Stanford Dish

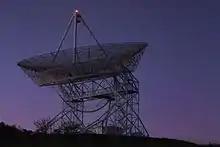
The Stanford Dish in the early morning hours.

The Stanford Dish, known locally as the Dish, is a radio antenna in the Stanford foothills. The dish was built in 1961 by the Stanford Research Institute (now SRI International). The cost to construct the antenna was $4.5 million, and was funded by the United States Air Force. In the 1960s the Dish was used to provide information on Soviet radar installations by detecting radio signals bounced off the moon.